Billy Bibby & The Wry Smiles

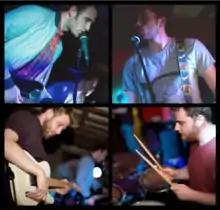
Billy Bibby & The Wry Smiles at Telford's Warehouse

Billy Bibby & The Wry Smiles are a British rock band formed in the autumn of 2015 in the area around Llandudno, North Wales and Chester, England.